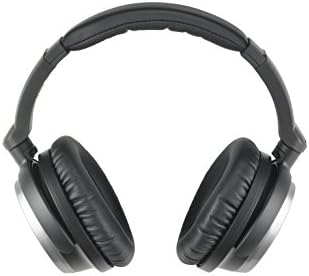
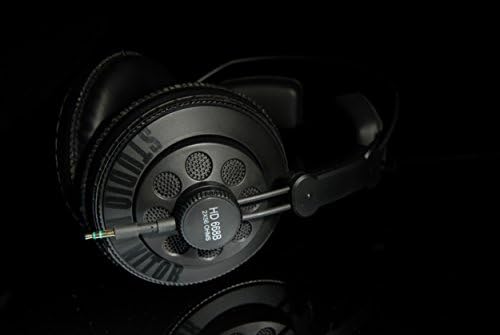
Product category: headphones
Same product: no